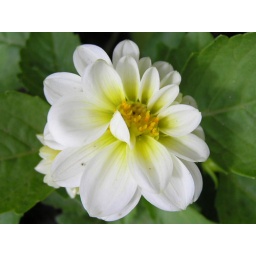
A white mini dahlia with light yellow in the front garden of a family relative